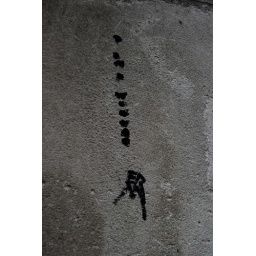
a falling person l think...seen on a wall in Bloomsbury area of London!